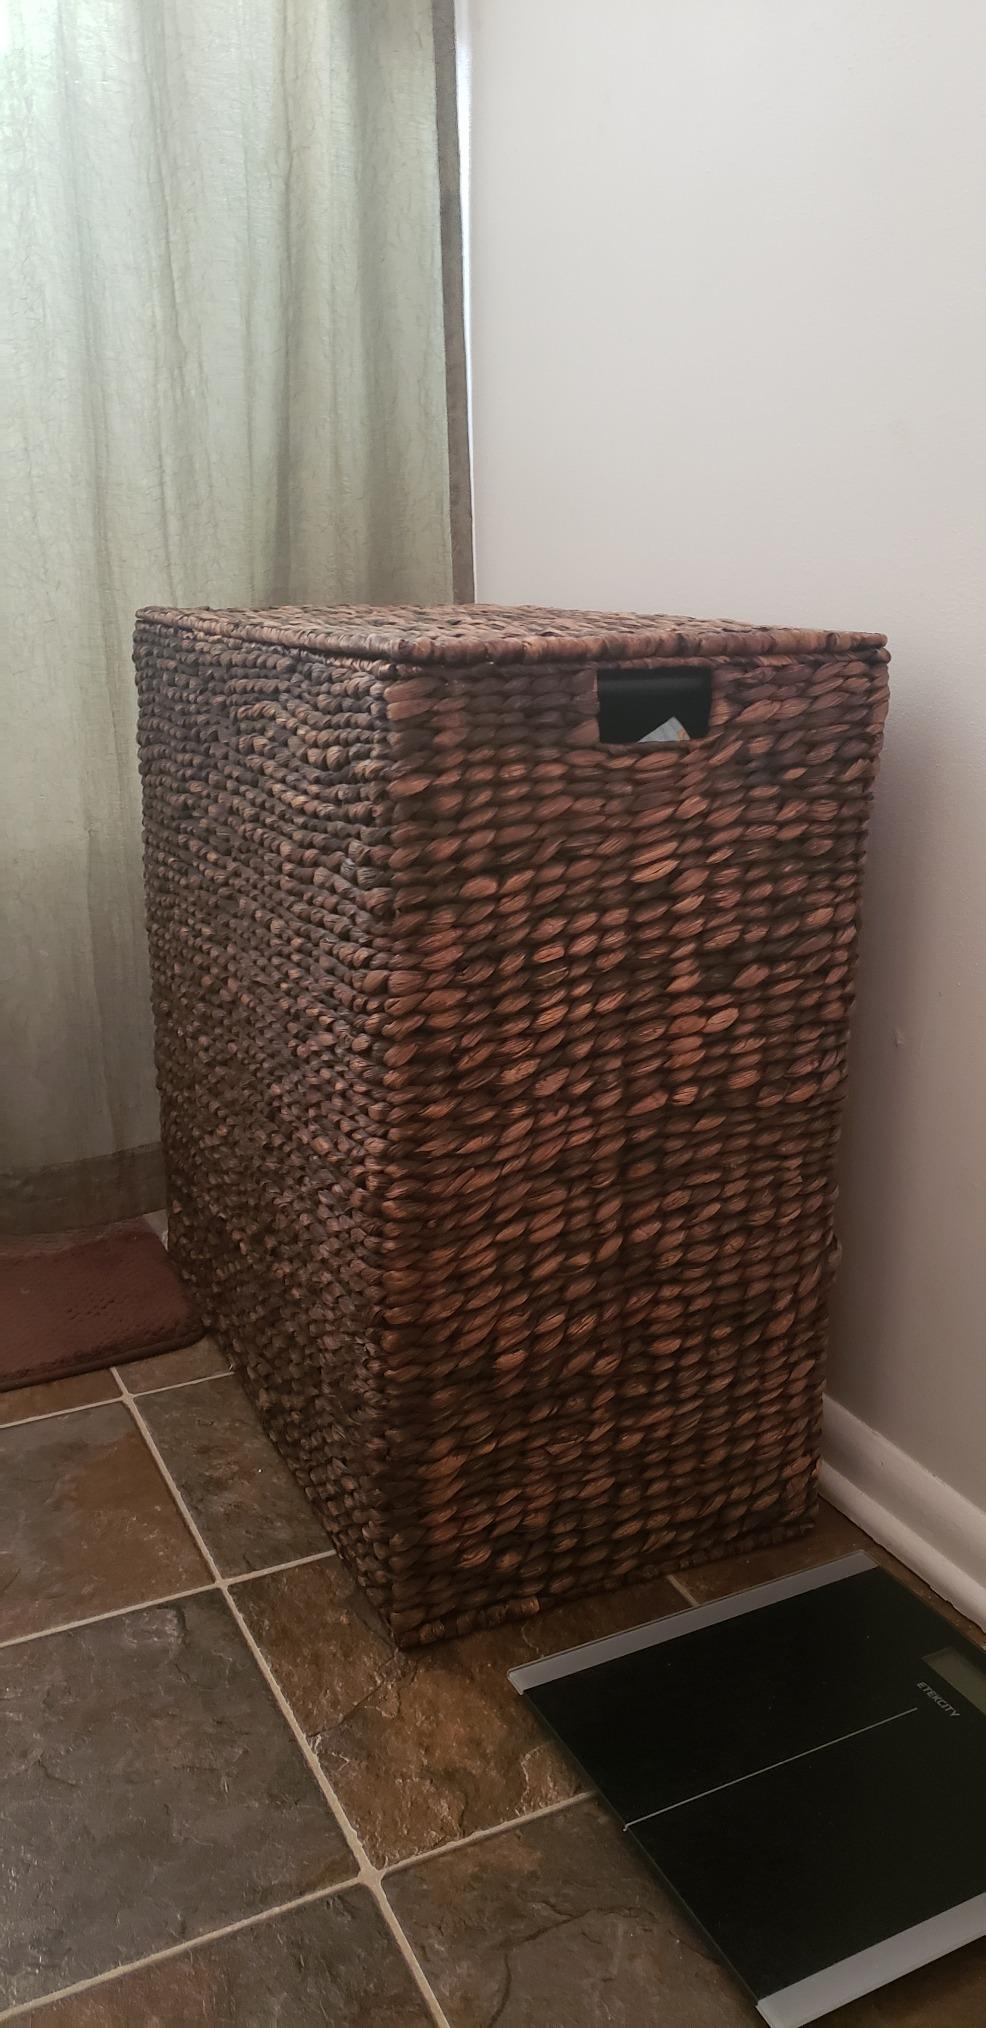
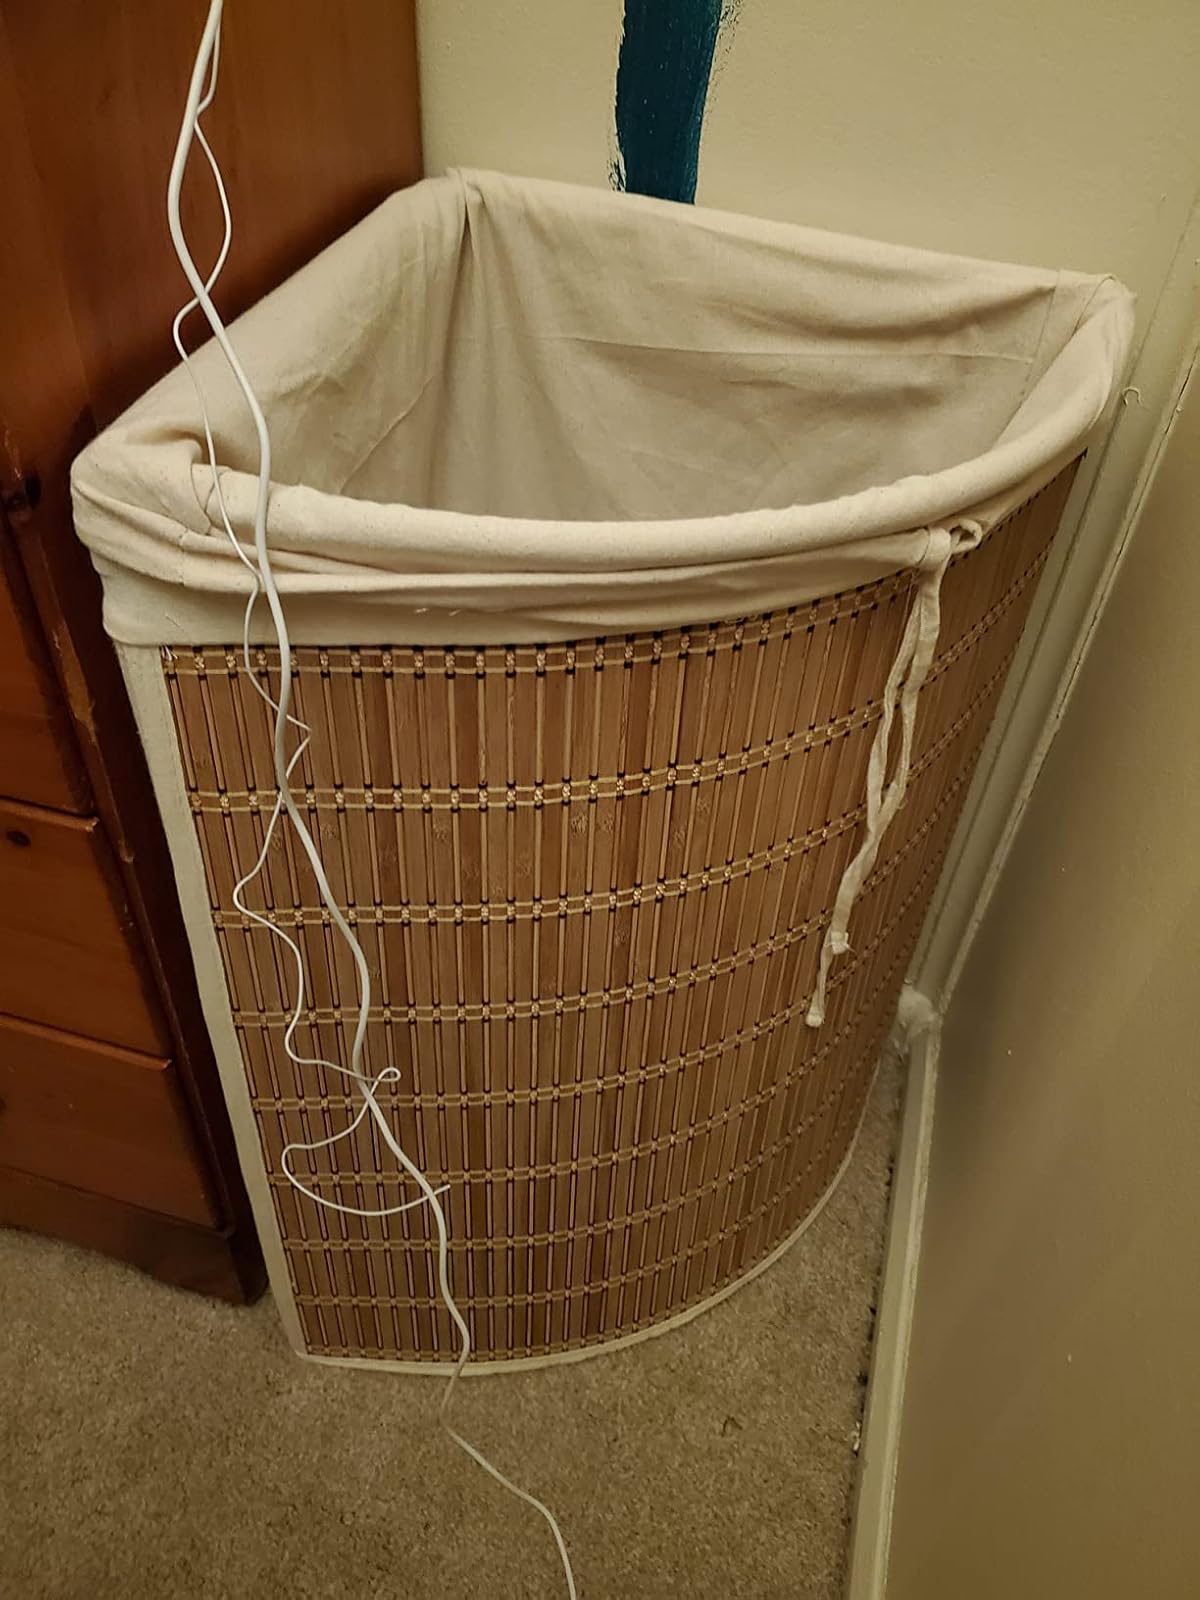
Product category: items_hamper
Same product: no